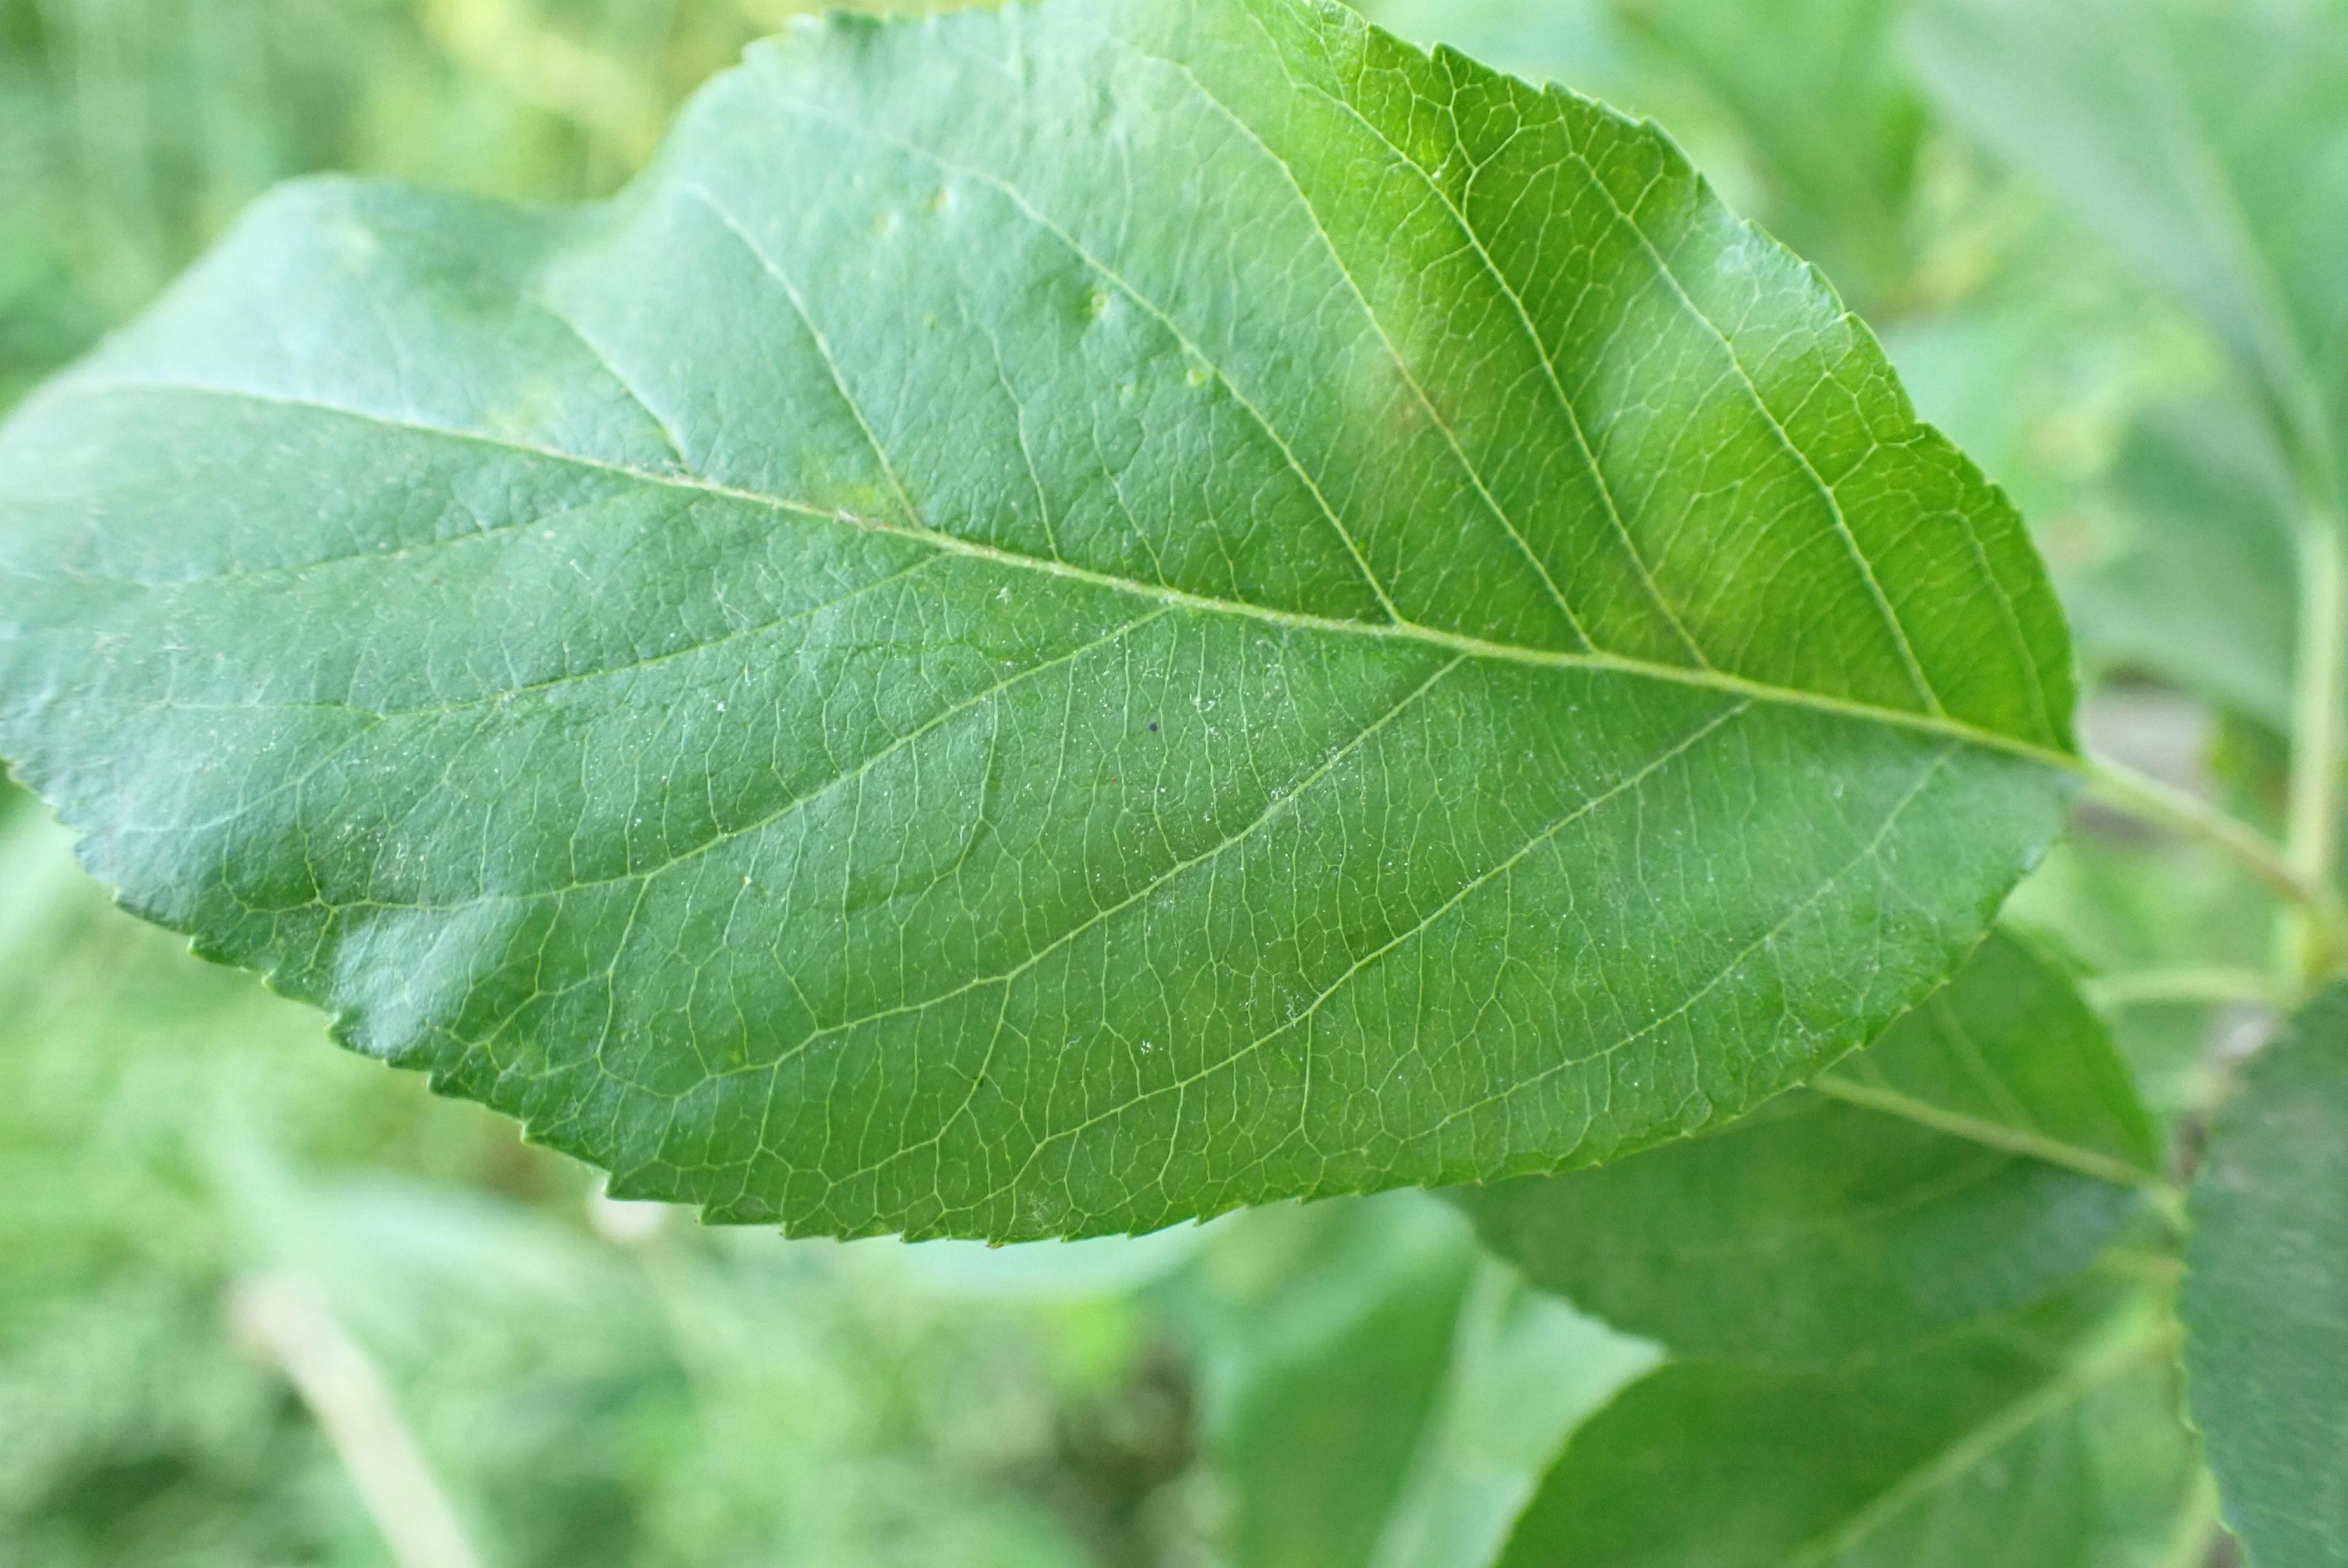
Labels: scab